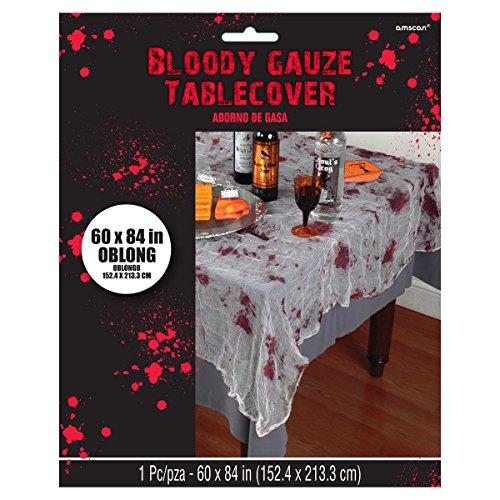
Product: Bloody Gauze Halloween Table Cover
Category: Toys & Games | Party Supplies | Tablecovers
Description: Table cover features white gauze stained with drops, streaks, and patches of fake blood.
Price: $6.46
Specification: Product Dimensions:         11 x 9 x 0.5 inches ; 4.8 ounces    |Shipping Weight: 4.8 ounces (View shipping rates and policies)|Domestic Shipping: Item can be shipped within U.S.|International Shipping: This item can be shipped to select countries outside of the U.S.  Learn More|ASIN: B005I4QZC0|UPC: 048419960041|Item model number: 579490|    #541    in Kids' Party Tablecovers    |    #118770    in Pre-Kindergarten Toys